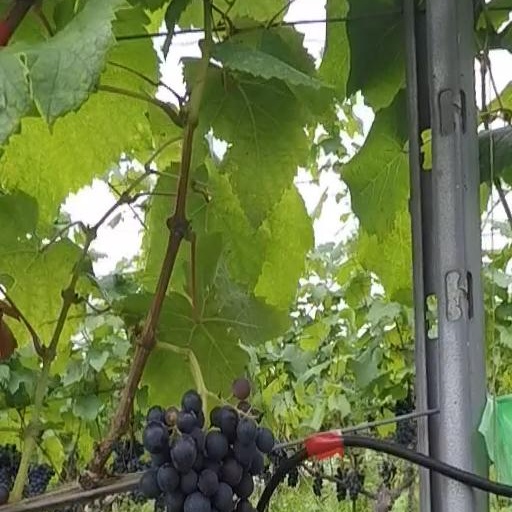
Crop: grape